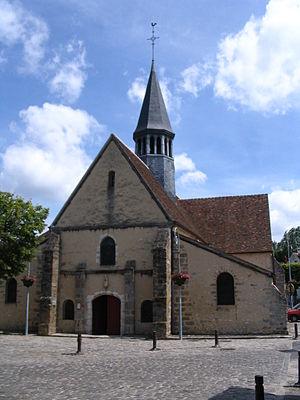
L'église Saint-Amand, à Thomery, Seine-et-Marne, France.
L'église Saint-Amand est une église catholique datant du XIIIᵉ siècle située à Thomery en Seine-et-Marne. Elle est située au 12, place Greffulhe.